Angelo Maria Querini

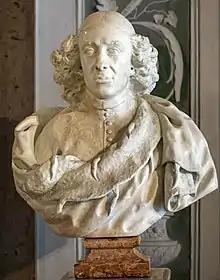
Angelo Maria Querini by Giacomo Cassetti

He had increasing differences with Pope Benedict XIV, though, such as over the assignment of Cardinal Passionei as pro-librarian and the pope's position in a conflict with Venice. Ultimately, these differences aggravated and led to his being sent back to his diocese in Brescia, where he died a few years later.